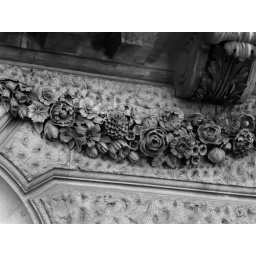
This lovely stone garland adorned a building in London. Natural colour is sandstone.